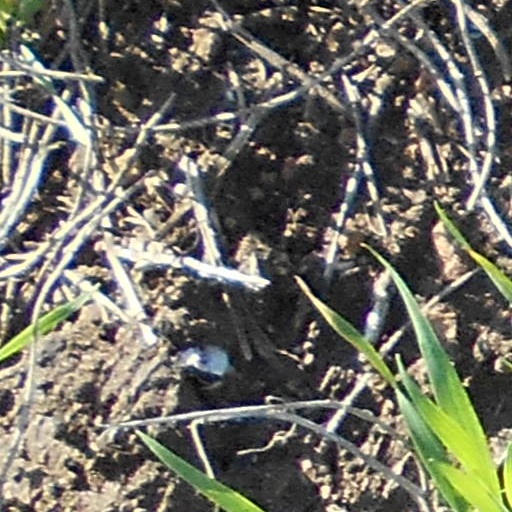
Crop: wheat